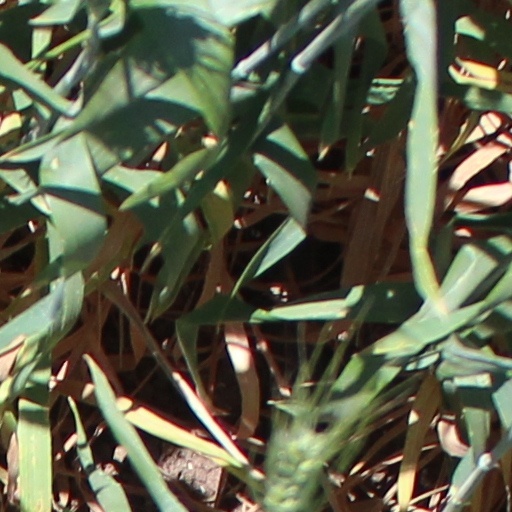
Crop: wheat